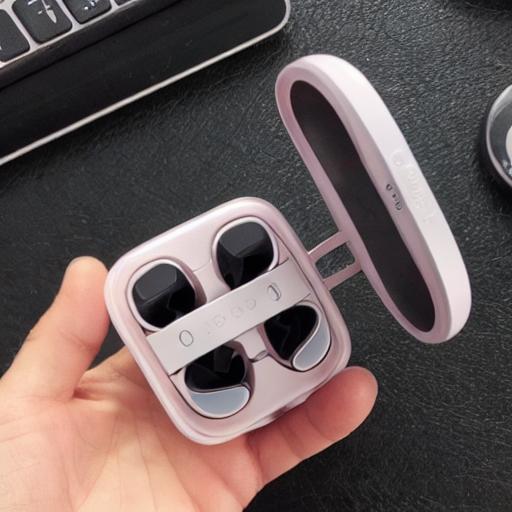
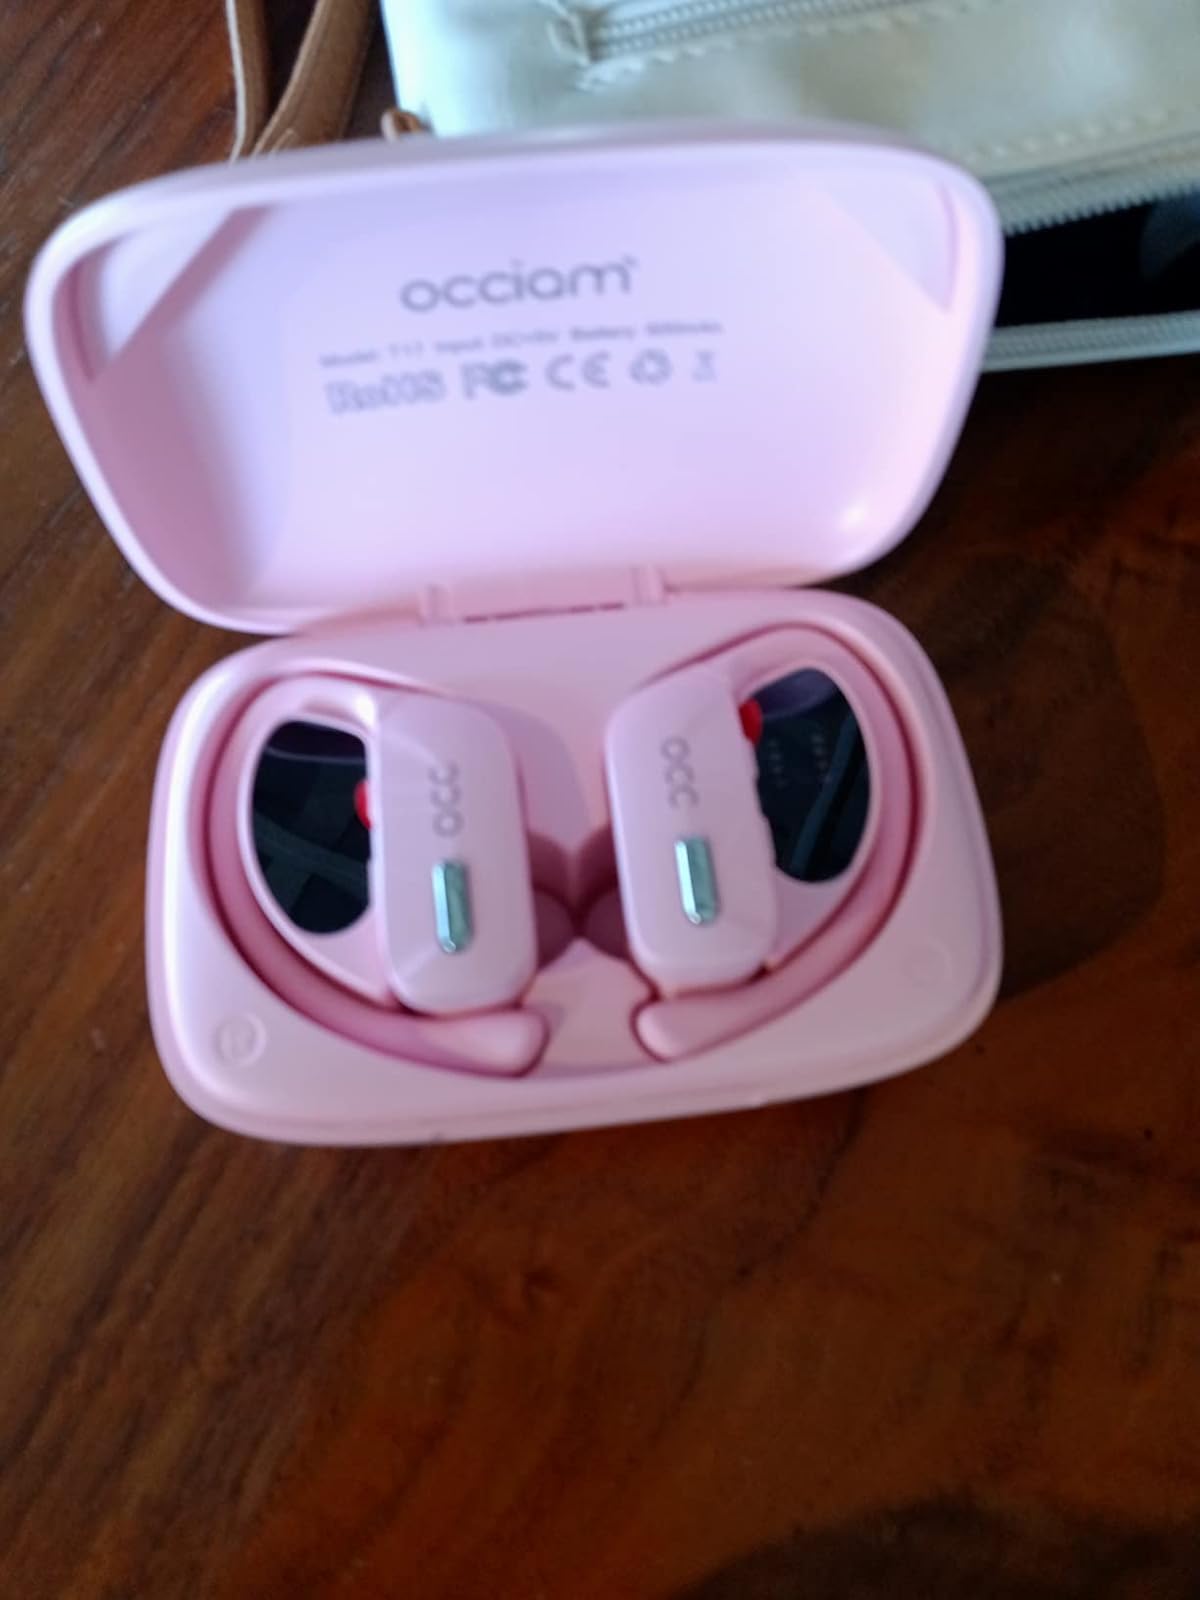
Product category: earbuds
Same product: no